Pancake

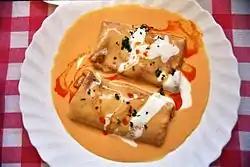
"Hortobágyi palacsinta"

Pancakes (also called "Scotch pancakes" or "Scottish pancakes") are more like the American type. In parts of Scotland they are also referred to as "drop scones" or "dropped scones". They are made from flour, eggs, sugar, buttermilk or milk, salt, bicarbonate of soda and cream of tartar. Smaller than American or English pancakes at about in diameter, they are made by the traditional method of dropping batter onto a griddle (a "girdle" in Northumberland or in Scots). They can be served with jam and cream or just with butter. In Scotland pancakes are generally served at teatime.